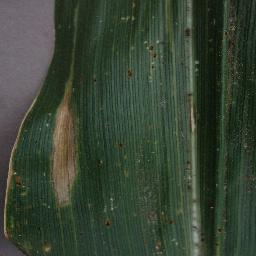
Label: Corn___Northern_Leaf_Blight